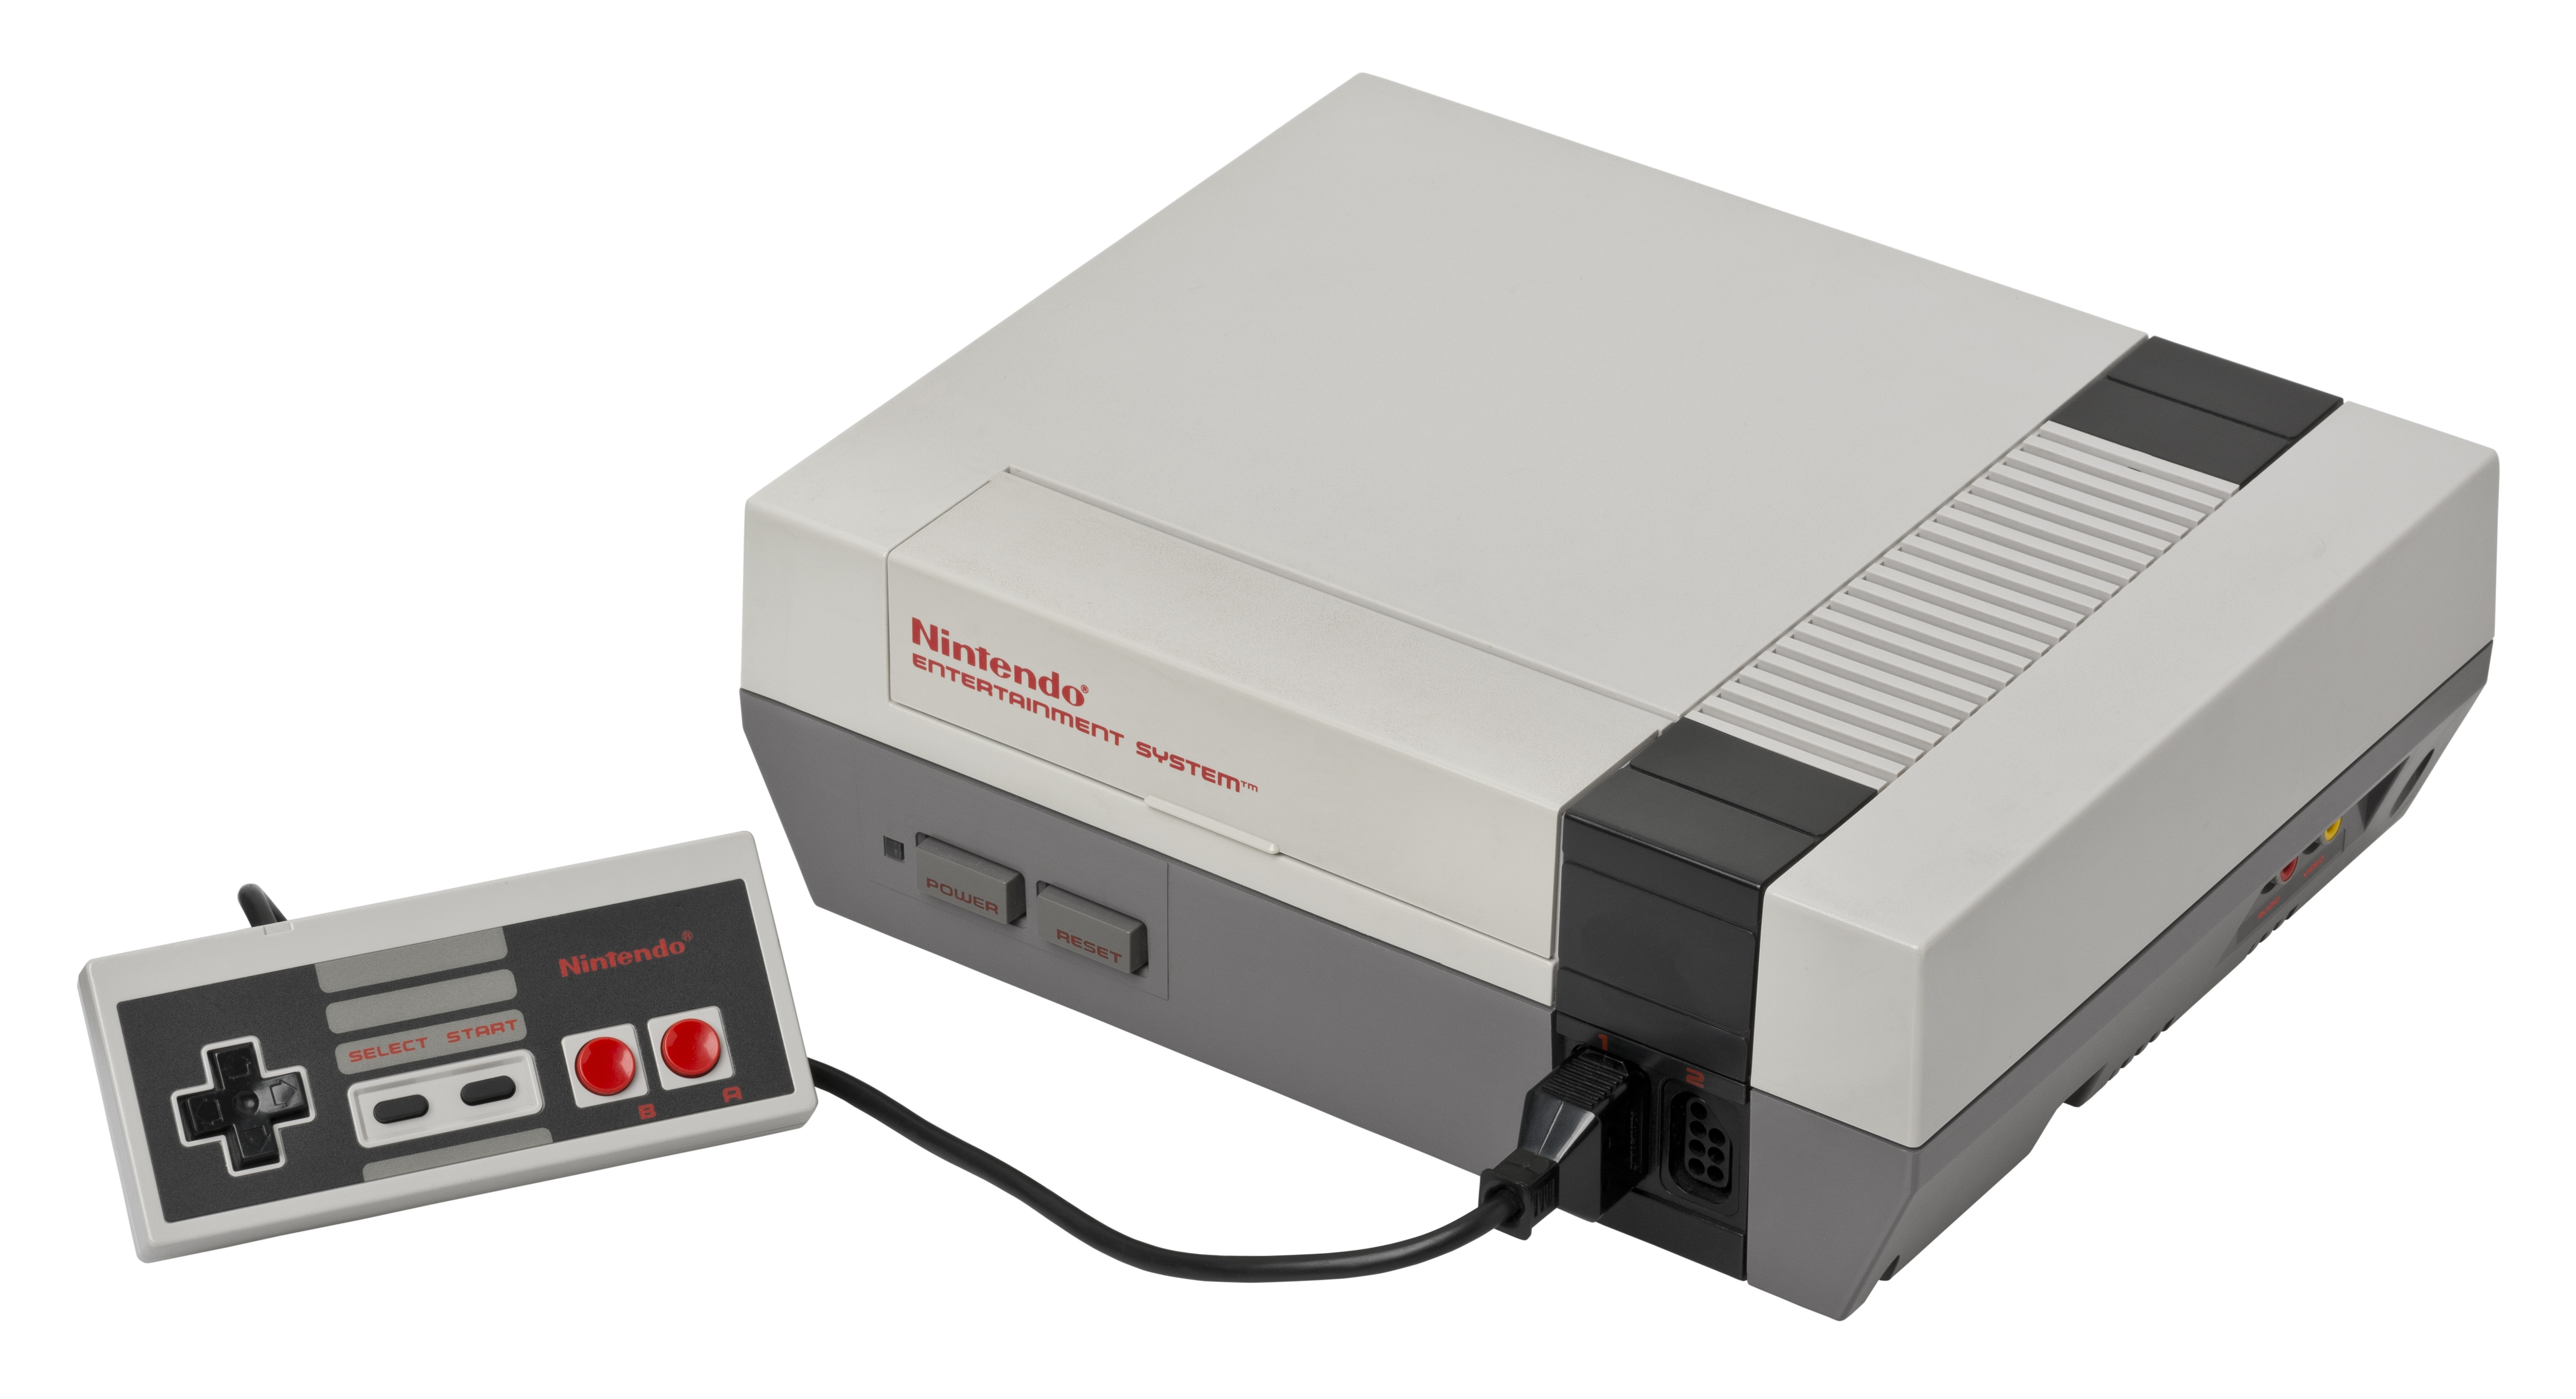
technology, video game, play, set, toy, laser, device, product, fun, electronics, console, multimedia, entertainment, computer game, nes, electronic device, video game console, ac adapter